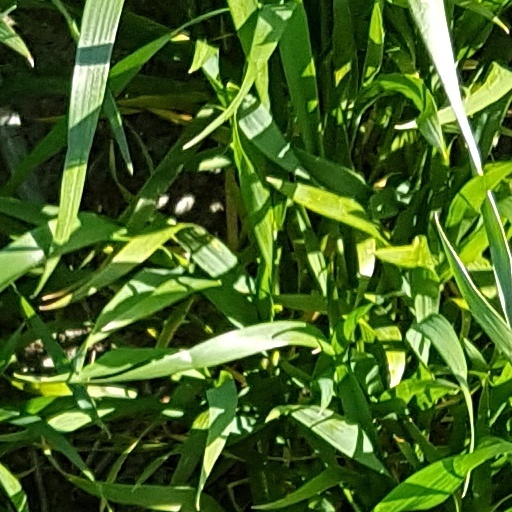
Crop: wheat